Doo Wop (film)

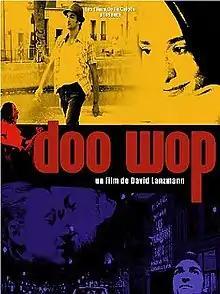
Theatrical poster

Doo Wop is a 2004 French romantic drama film directed, produced and written by David Lanzmann. It won the Mannheim-Heidelberg International Filmfestival for Award of Independent Cinema Owners, FIPRESCI Prize, and Special Prize of the Jury. The plot of the film is centered on the figure of a band manage who manages former girlfriend's band but struggles for his debt of the loan sharks.